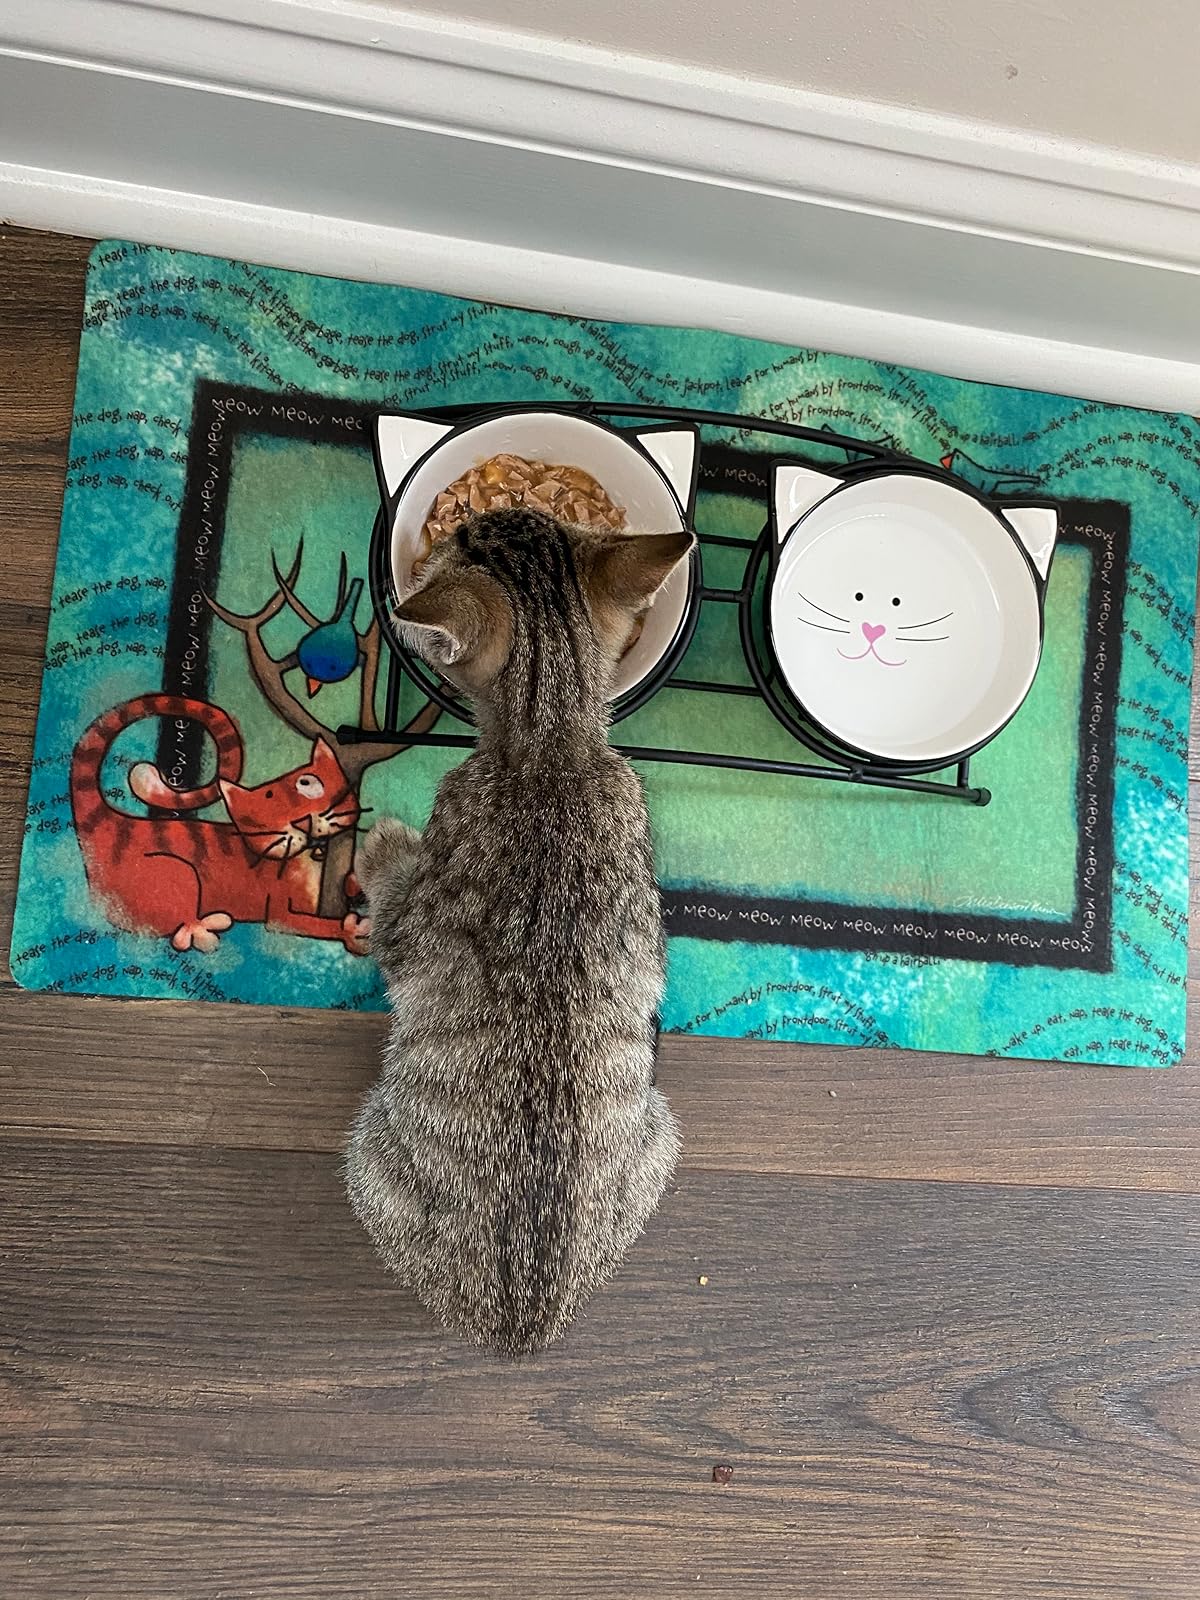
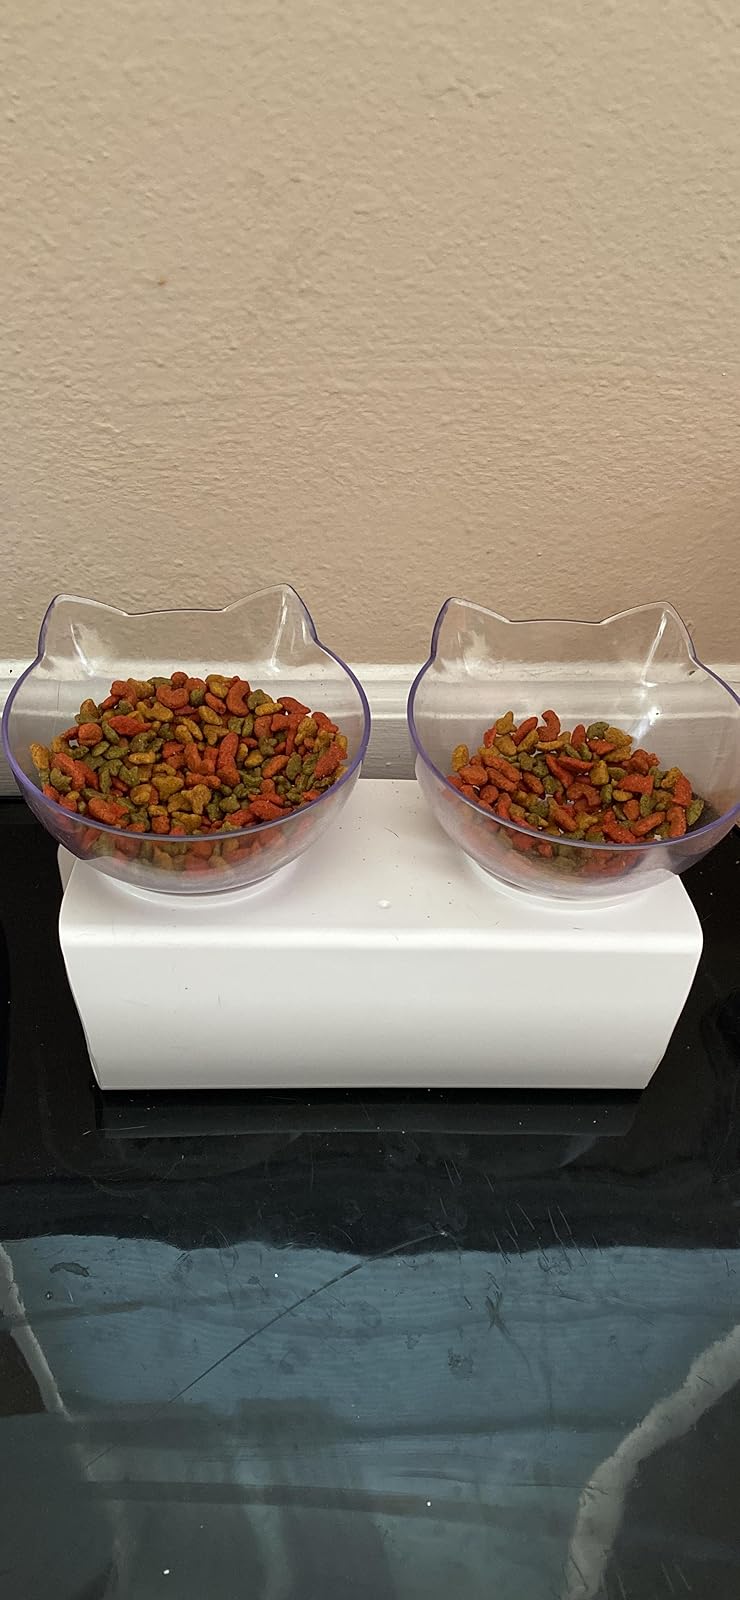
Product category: items_bowl
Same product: no